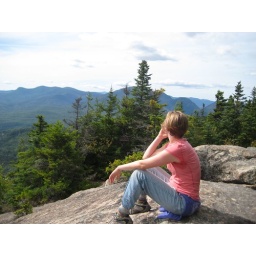
Emily at the top of Mount Tremont, in the white mountains in New Hampshire (live free or die!)